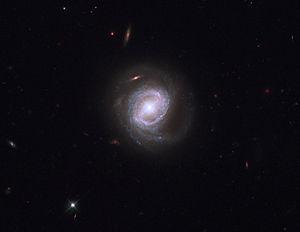
Les galaxies de Markarian sont un type de galaxies actives avec un noyau émettant une grande quantité d'ultraviolets par rapport à d'autres galaxies. Elles sont nommées d'après Benjamin Markarian, qui les a étudiées à partir du début des années 1960. Les entrées du catalogue de Markarian sont présentées sous la forme « Markarian #### ». On s'y réfère fréquemment à l'aide des abréviations Mrk, Mkr, Mkn, et parfois avec Ma, Mk et Mark.